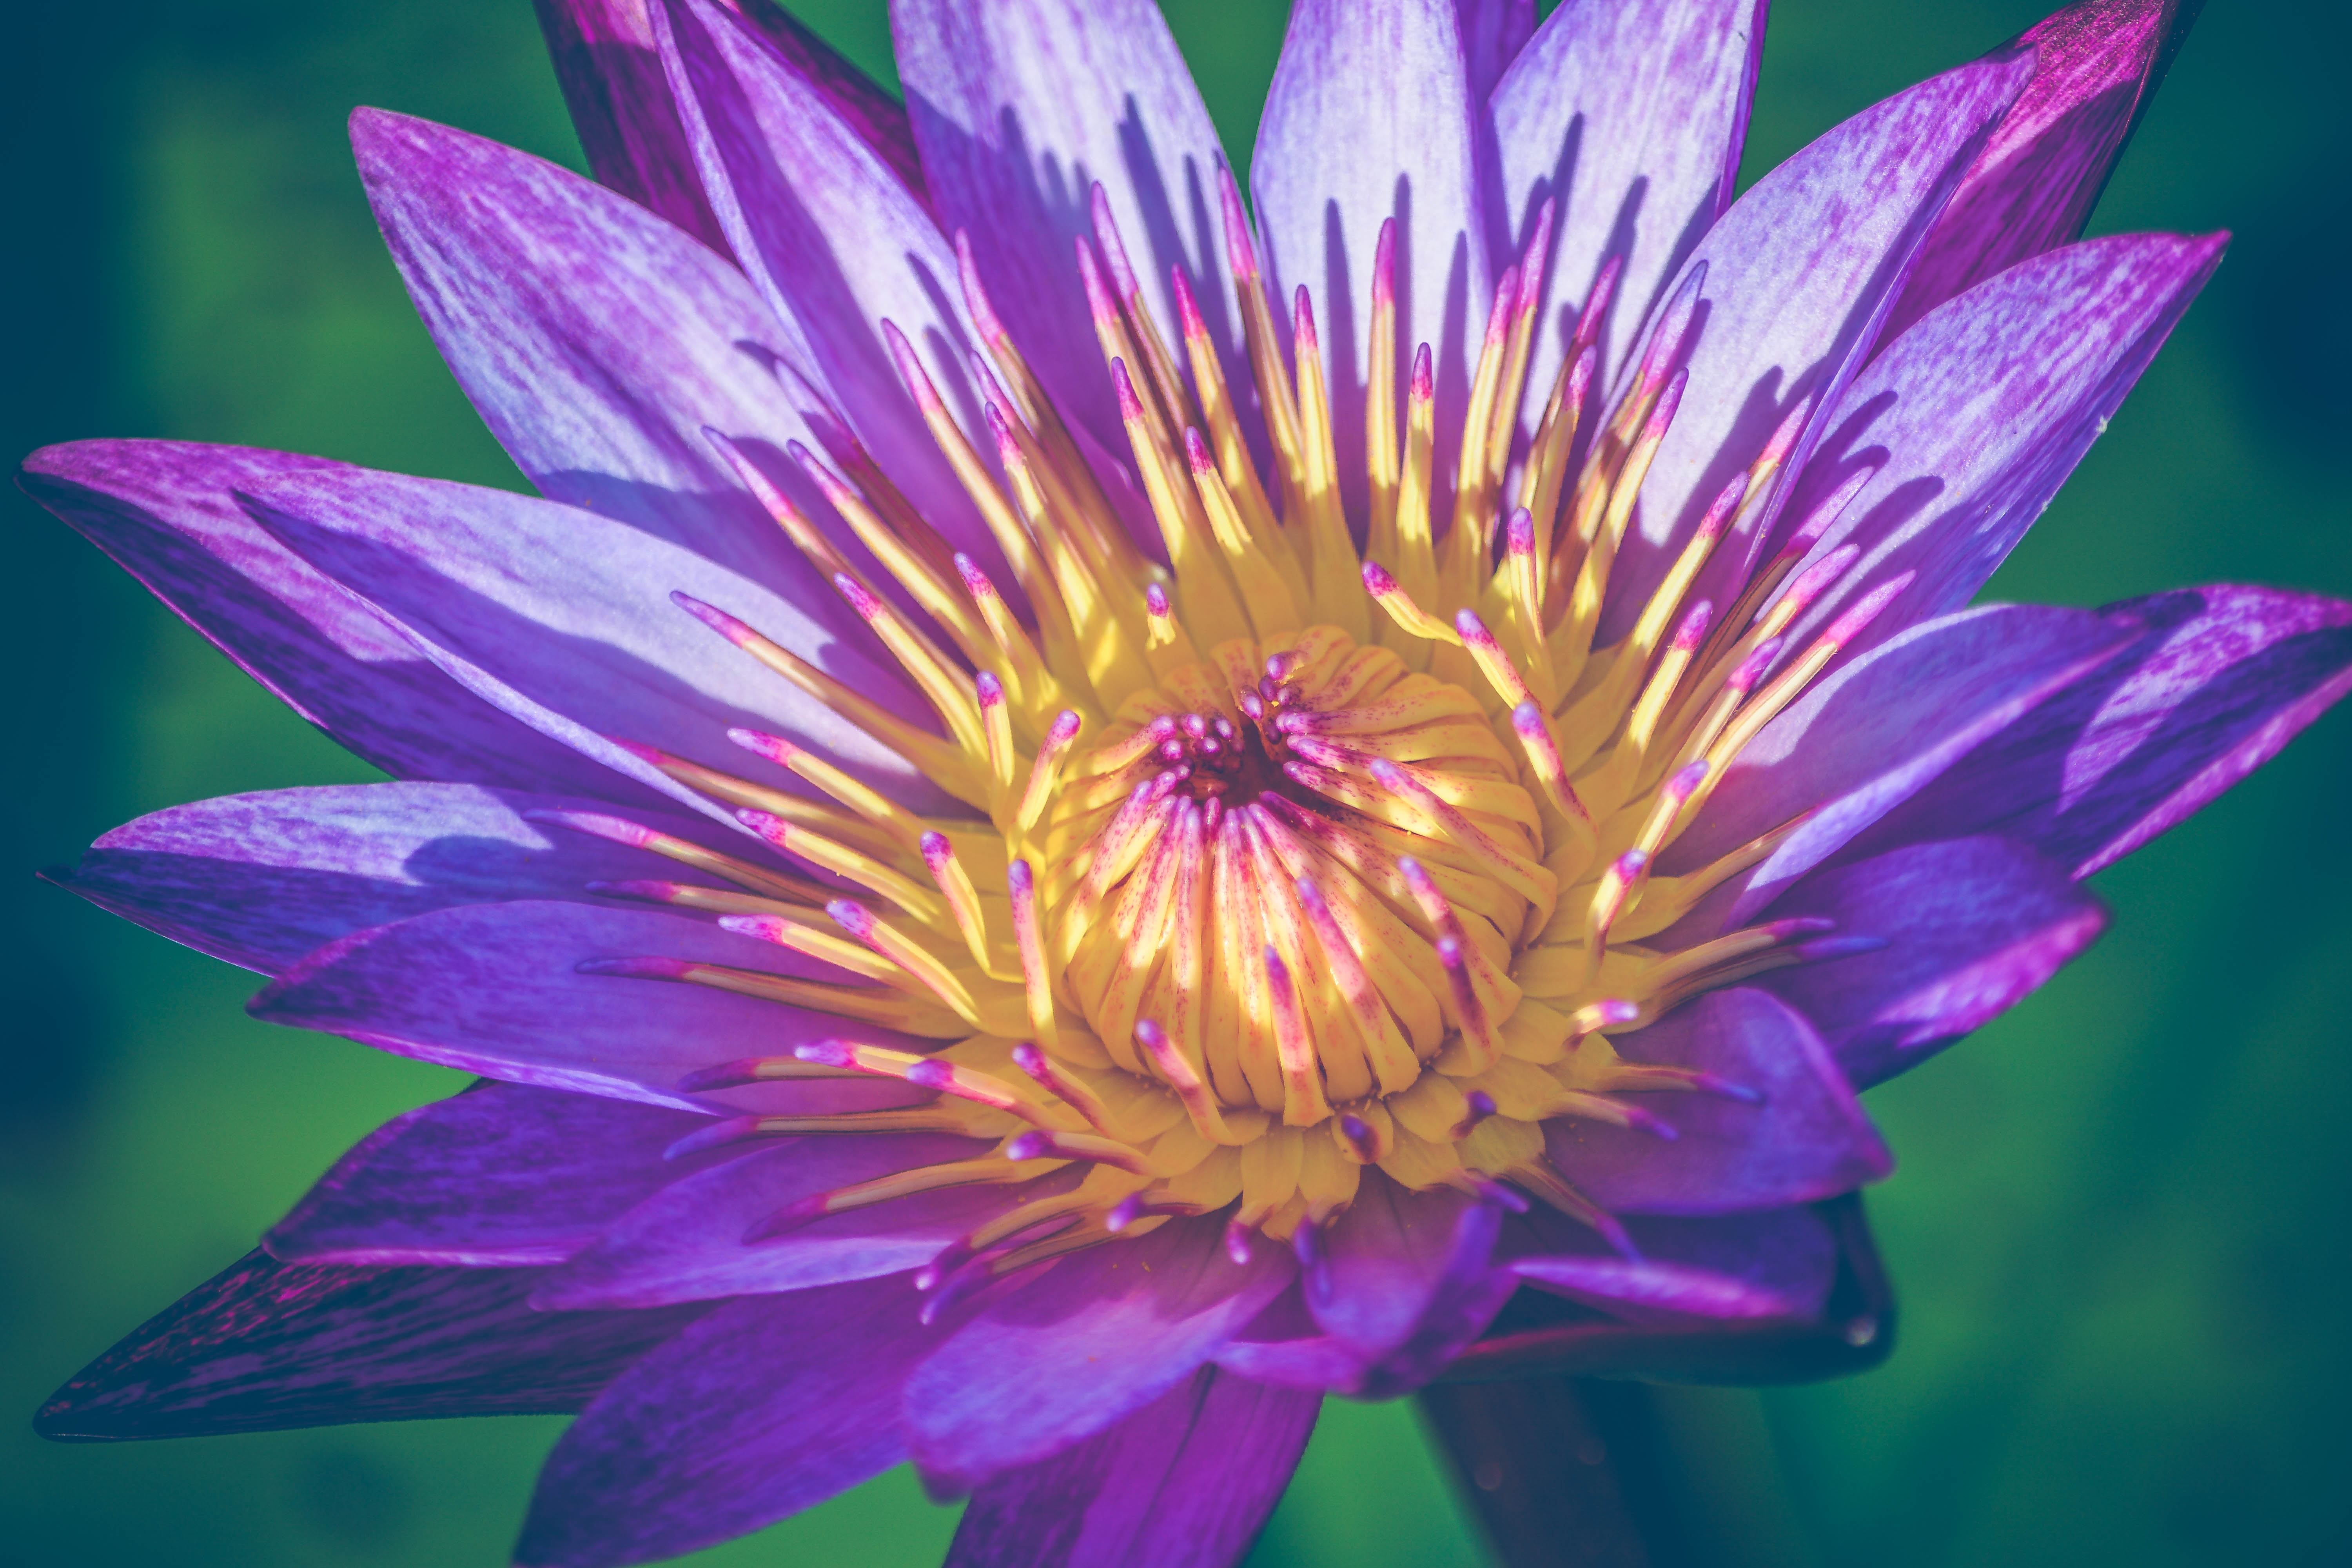
tree, nature, outdoor, silhouette, blossom, light, architecture, plant, sky, sunrise, sunset, photography, flower, purple, petal, view, building, city, skyscraper, river, ship, summer, statue, evening, orange, pollen, red, tower, fishing, africa, park, mammal, asia, botany, waterfront, lifestyle, aquatic plant, flora, plain, elephant, thailand, geography, wildflower, close up, golf club, sculpture, family, tour, luxury, tourists, mountains, animals, cambodia, bright, cornfield, culture, tanzania, pretty, large, bangkok, tourist attraction, hotels, singapore, labor, mead, flush, in the city, the drawing, mekong river, of the organization, there are reputable, napok, seductive, motocross racing, the huge, core zone, the sun, the rough, the environment, laos, macro photography, flowering plant, daisy family, plant stem, land plant, savannah hilton head international airport